James C. McDearmon

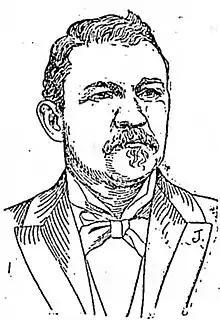
"Nashville American", November 5, 1894

James Calvin McDearmon (June 13, 1844 – July 19, 1902) was an American politician and a member of the United States House of Representatives for the 9th congressional district of Tennessee.